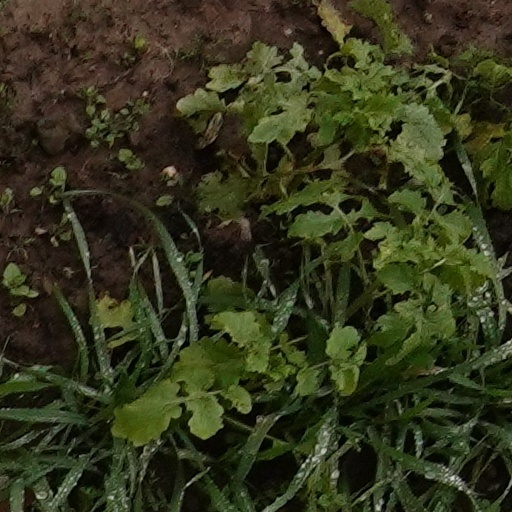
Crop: wheat